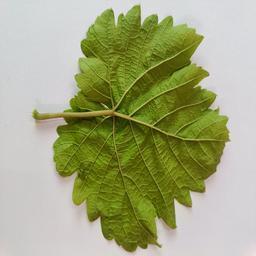
Label: Healthy Leaves